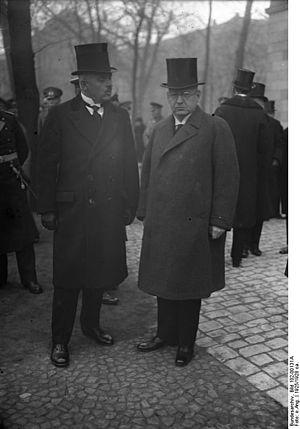
Hans Luther est un homme d'État allemand, né le 10 mars 1879 à Berlin et mort le 11 mai 1962 à Düsseldorf.